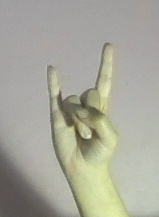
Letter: la